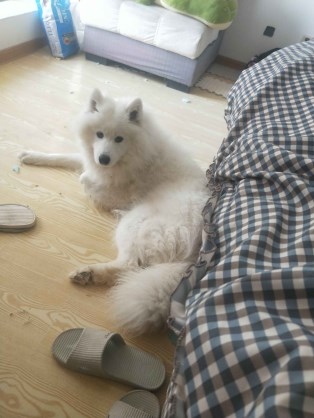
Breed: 2192-n000088-Samoyed